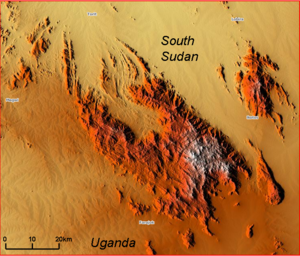
Les monts Imatong sont situés à la frontière entre l'Ouganda et le Soudan du Sud. Le point culminant du massif, également plus haut sommet du Soudan du Sud, est le mont Kinyeti avec 3 187 mètres d'altitude.